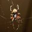
Label: spider